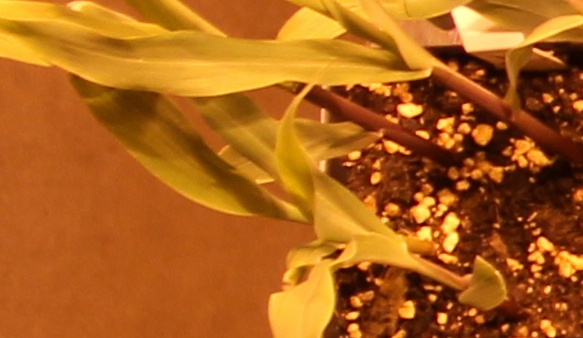
Label: Corn